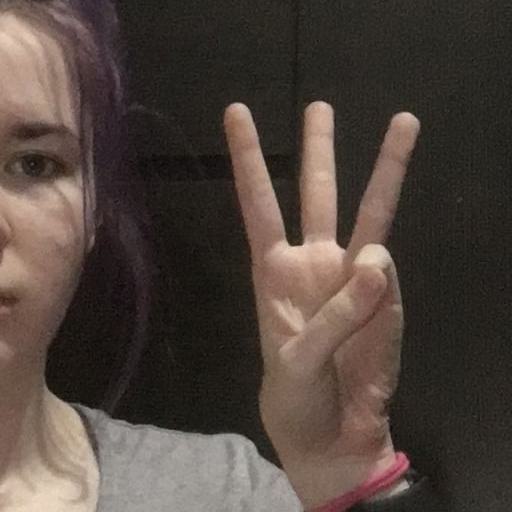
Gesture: three